Julie Packard

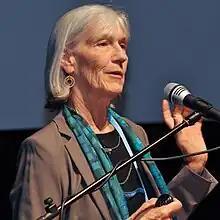
Packard speaking about ocean conservation at a seminar in Chile in 2011

Julie E. Packard (born 1952/1953) is an American ocean conservationist and philanthropist. She helped create the Monterey Bay Aquarium in the early 1980s and is its executive director, a position she has held since its opening in 1984. On January 15, 2025, Packard announced she plans to step away from her role as executive director once a successor for the position is found. She speaks at conferences and symposia related to ocean conservation and writes online about current issues. She is a fellow of the American Academy of Arts and Sciences and is a recipient of the Audubon Medal.